Muhammad Abdul Malek

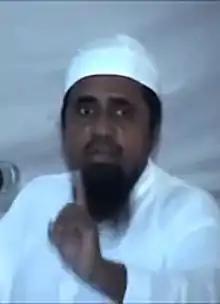
Malek in 2016

Muhammad Abdul Malek (born 29 August 1969) is a 21st-century Islamic scholar from Bangladesh, known for his expertise in Hadith studies and Hanafi jurisprudence. He is the current Khatib of Baitul Mukarram, Bangladesh's national mosque. Trained under Taqi Usmani and Abd al-Fattah Abu Ghudda, he co-founded Markazud Dawah Al-Islamia, an advanced institution specializing in the study of Hadith and Islamic jurisprudence. There, he serves as the education secretary and leads the Department of Hadith. His 1998 publication, "Al-Madkhal", is widely used as an introductory text in Hadith studies. He has been part of national and international scholarly bodies, including the Islamic Fiqh Academy and the Bangladesh Qawmi Madrasa Education Commission. He is also involved in the editorial direction of "Alkawsar", a research-oriented Islamic monthly published in Dhaka.